Stefko Velichkov

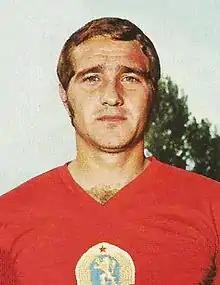

Stefko Konstantinov Velichkov (born 15 August 1949) is a former Bulgarian football defender who played for Bulgaria at the 1974 FIFA World Cup. He also played for Spartak Pleven, Akademik Svishtov, Etar Veliko Tarnovo and CSKA Sofia.